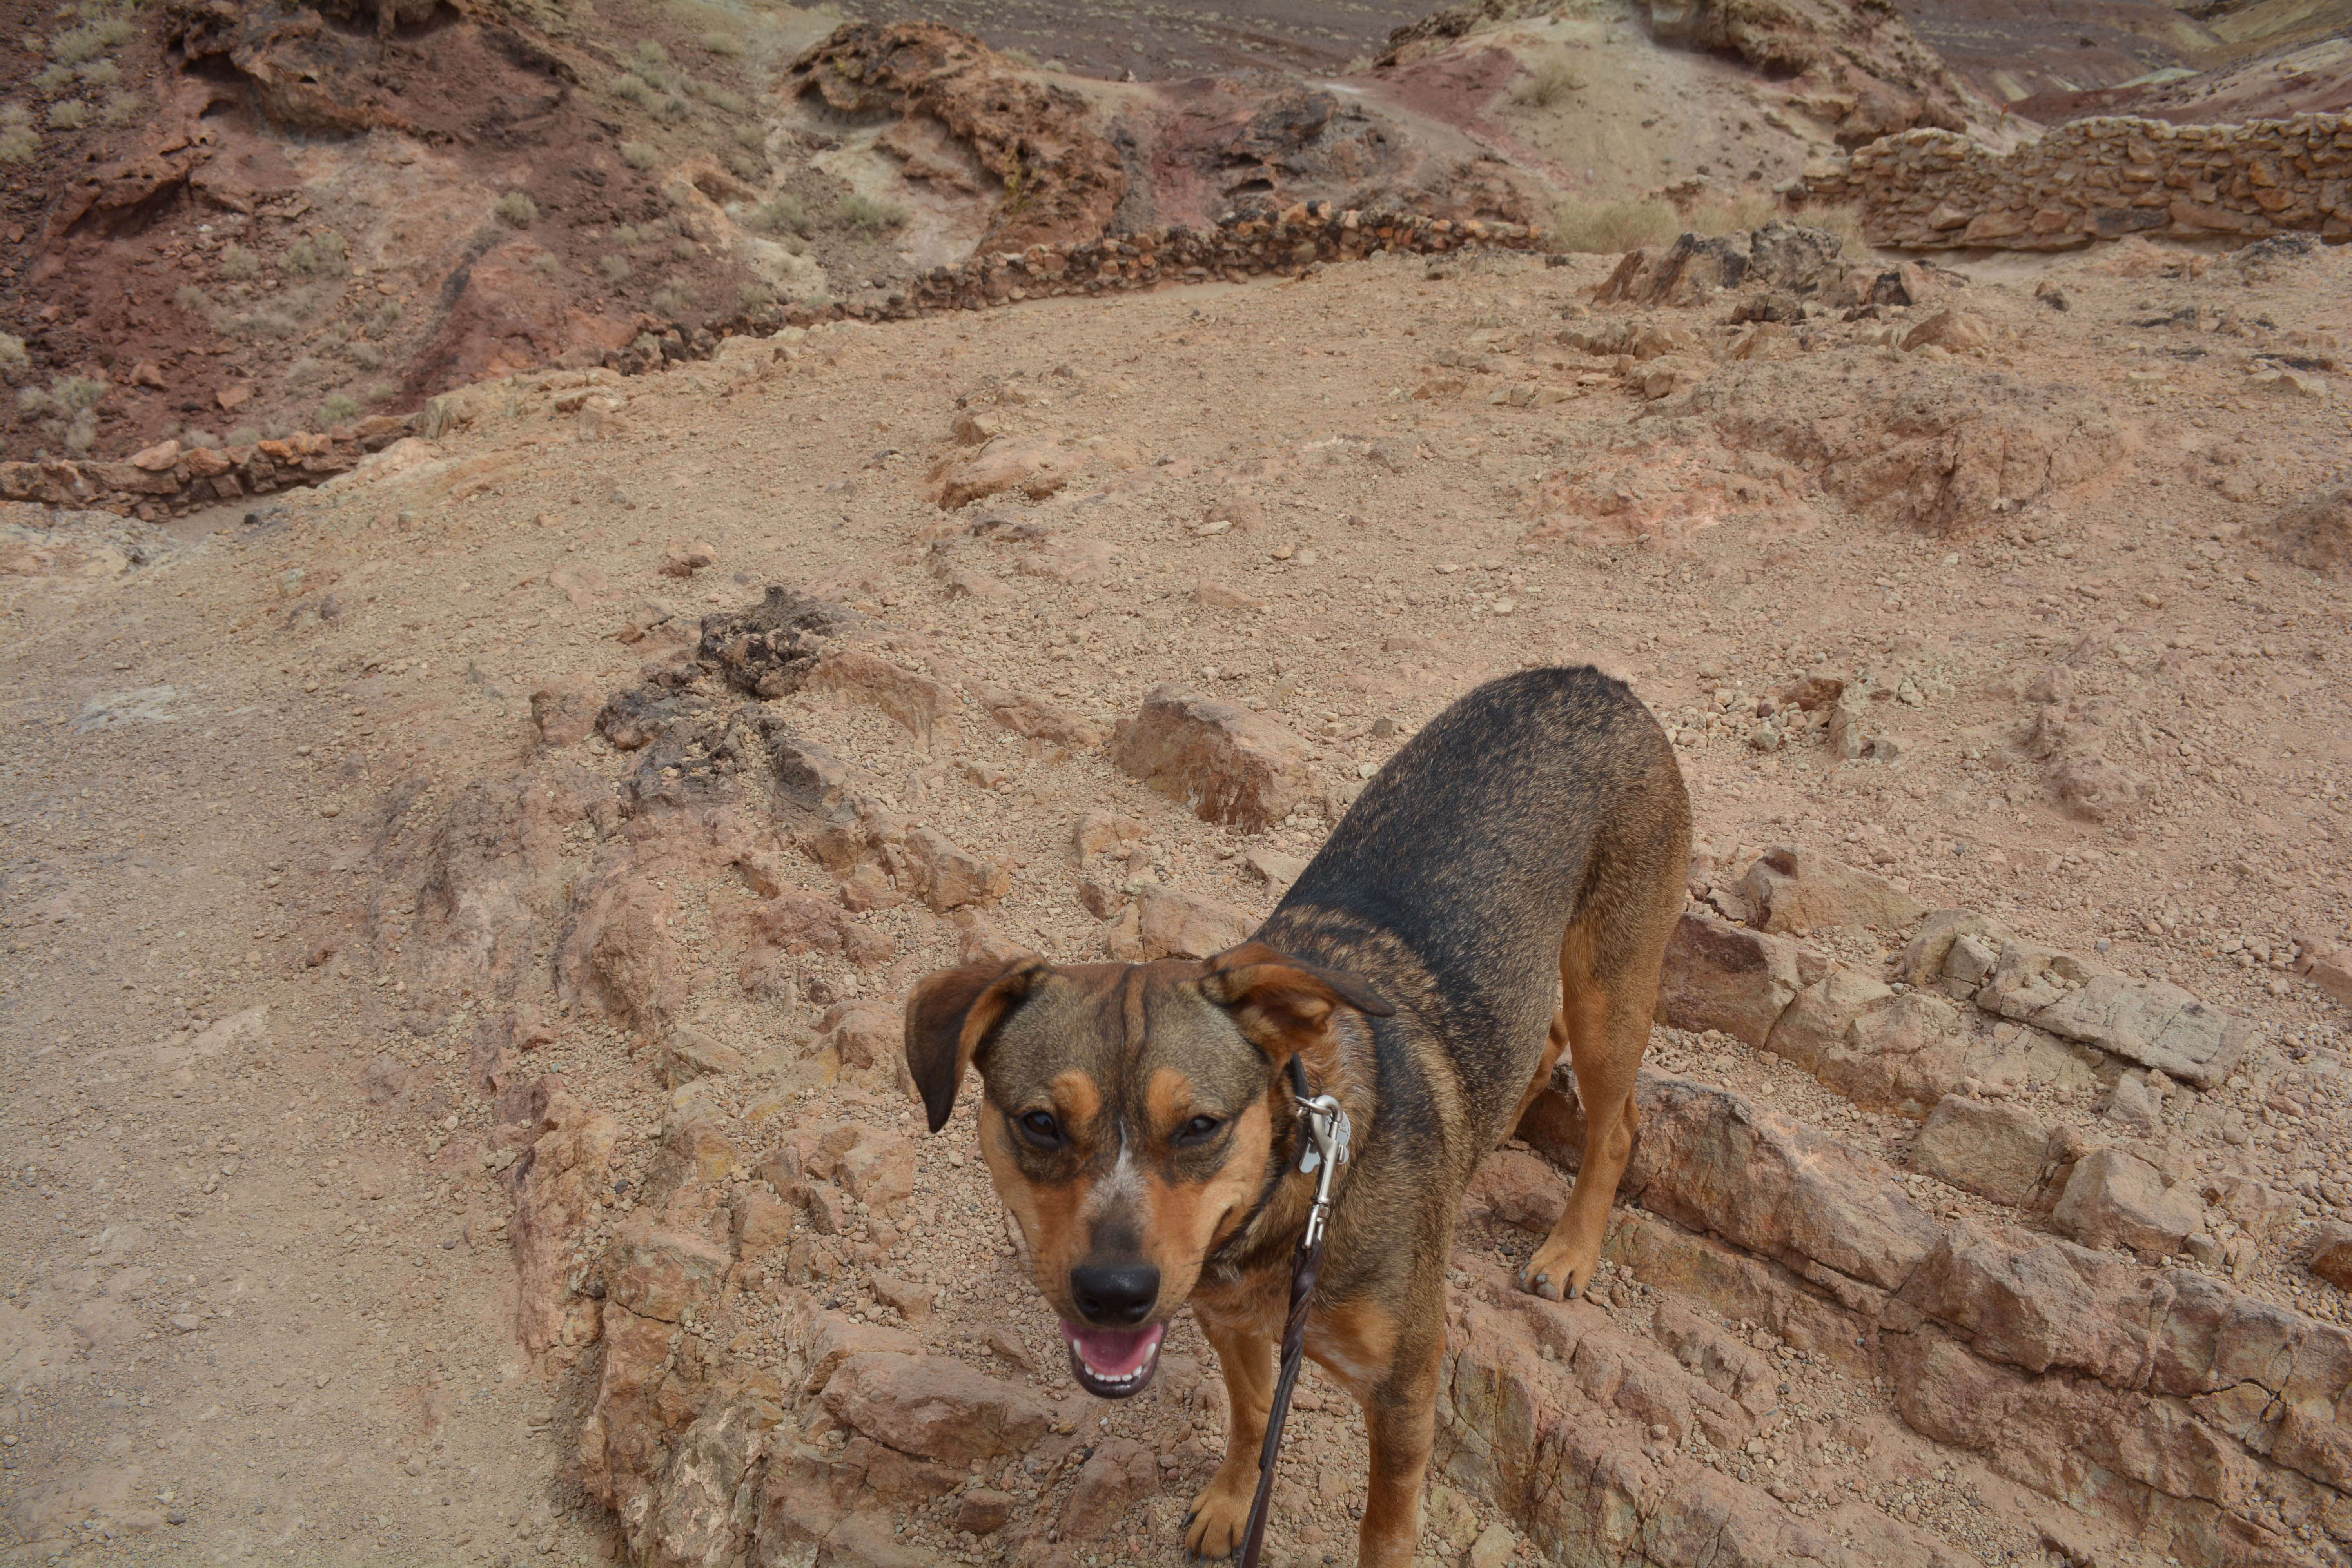
dog, mammal, fauna, vertebrate, street dog, dog like mammal